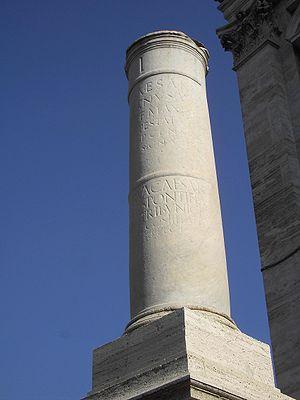
La voie Appienne est une voie romaine de près de 500 km de longueur, partant de Rome, longeant la côte tyrrhénienne, traversant les terres de la Campanie et de la Basilicate pour terminer dans les Pouilles. Elle fut construite en 312 av. J.-C. Elle joignait à l'origine Rome à Capoue, puis fut prolongée jusqu'à Brindes.